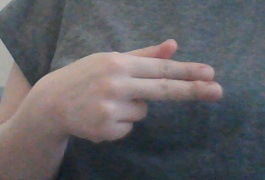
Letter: ghain